Leo Chiosso

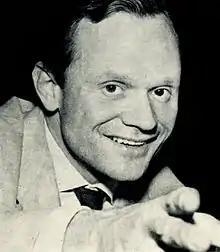
Chiosso in 1962

Leo Matteo Chiosso (8 August 1920 – 26 November 2006) was an Italian lyricist mostly known for his work with Fred Buscaglione. They formed a songwriting duo who produced about forty songs and created Buscaglione's public persona, a humorous tough guy with a penchant for whisky and women.